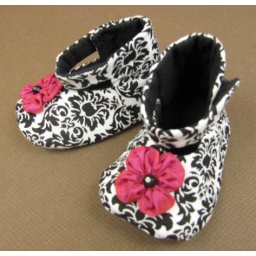
Super cute baby booties in damask cotton with pink flowers - available to purchase:)